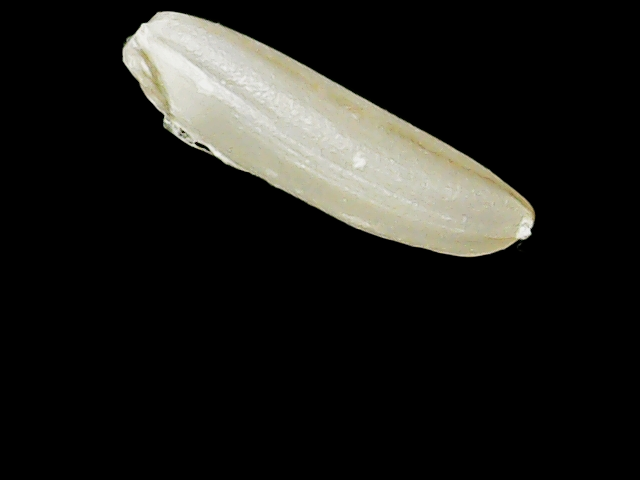
Rice variety: Binadhan14